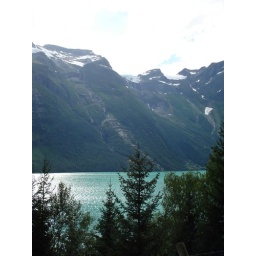
the light green shade of the water is due to iceberg particles in the water